Estadio General San Martín

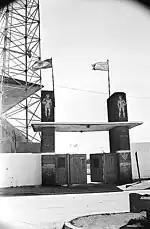
Main entrance to the stadium. The two columns with the statues engraved were preserved after the venue was demolished

In its four decades of life, General San Martín received the most important Argentine and foreign clubs and even the Argentina national team. The stadium hosted the first Italian team to visit Mar del Plata, Cagliari, which beat 3–1 a local combined in 1966. One year later, Brazilian team Santos with superstar Pelé played at General San Martín a friendly match vs a local combined, won by Santos 4–0. Four days later Santos beat River Plate by the same score. The match had a record attendance. The third match played by Pelé was the Intercontinental Champions' Supercup, a competition contested by the past winners of the Intercontinental Cup, vs Argentine side Racing, which won 2–1.